Richard Branson

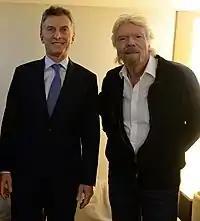
Branson and Argentina's President Mauricio Macri, 22 January 2016

In 2017 Virgin Group invested in Hyperloop One, developing a strategic partnership between the two. Branson joined the board of directors, and in December 2017 became its chairman. The announced winner of the 2017 Virgin StartUp's Foodpreneur prize was The Snaffling Pig Co, which won a six-week rental space at Intu Lakeside, the retail centre with the highest foot traffic in the United Kingdom.